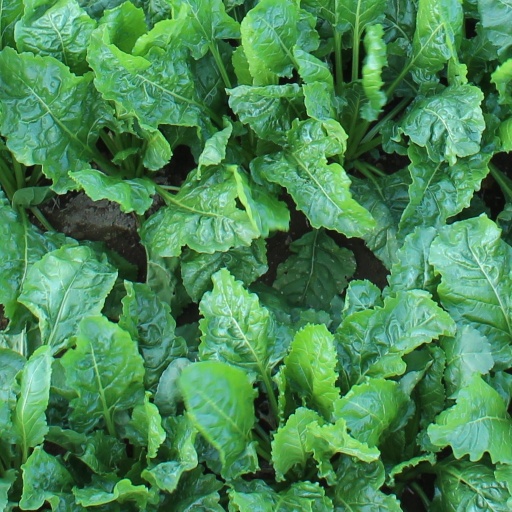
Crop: sugar beet